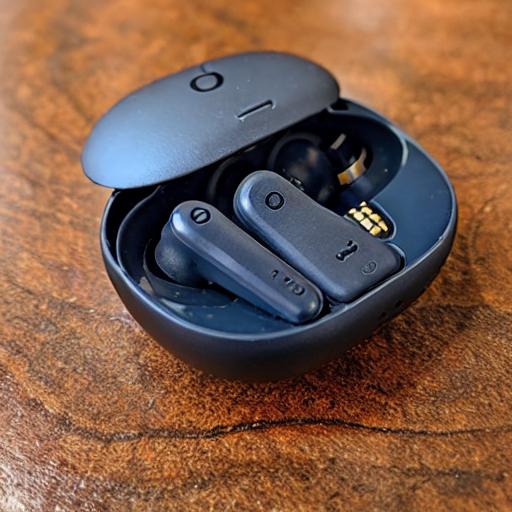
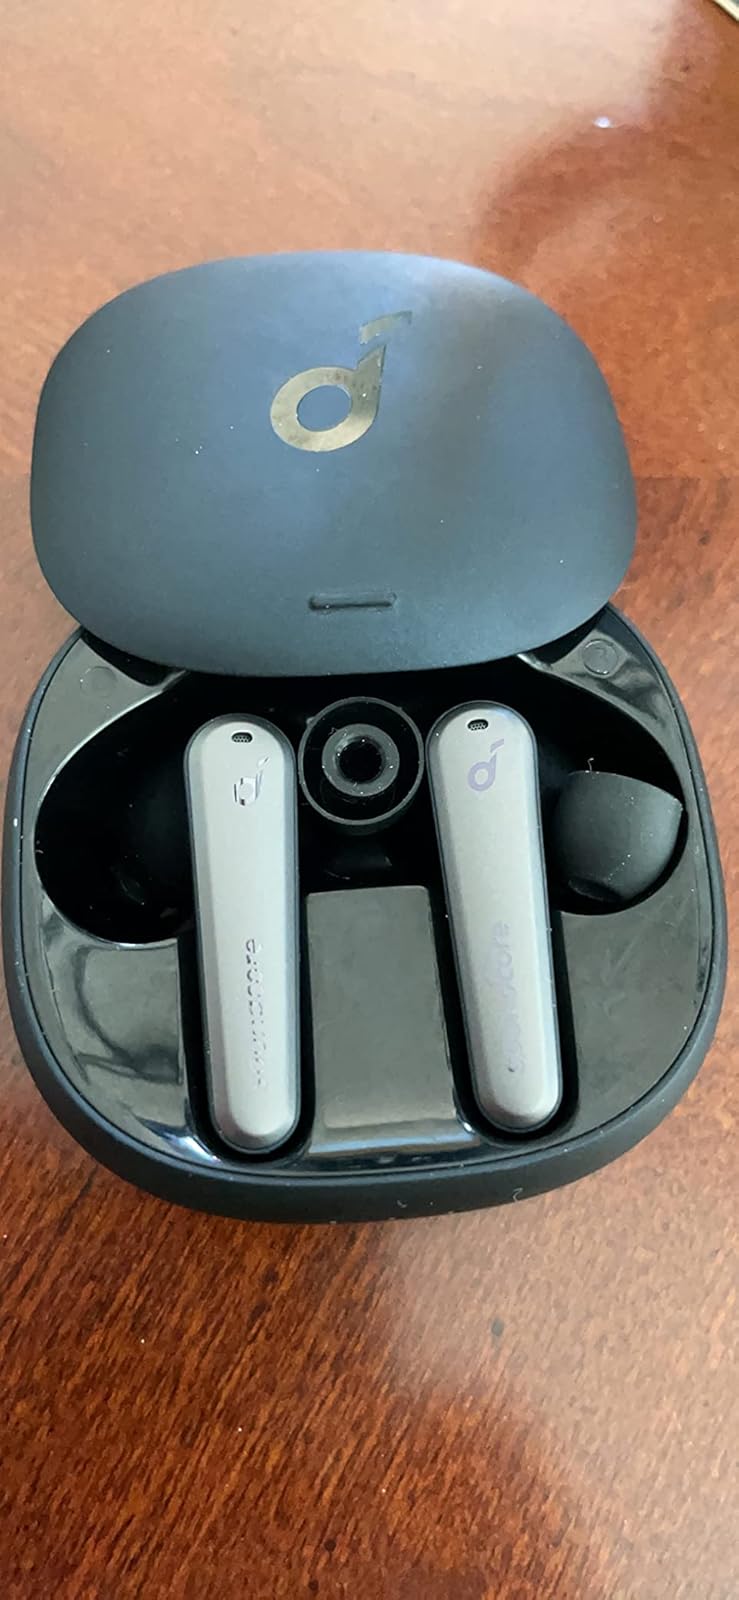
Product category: earbuds
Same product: no